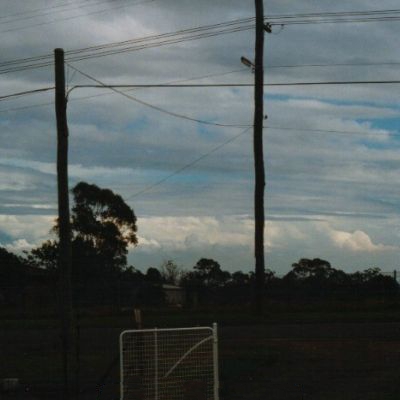
Cloud type: Stratocumulus (Sc)